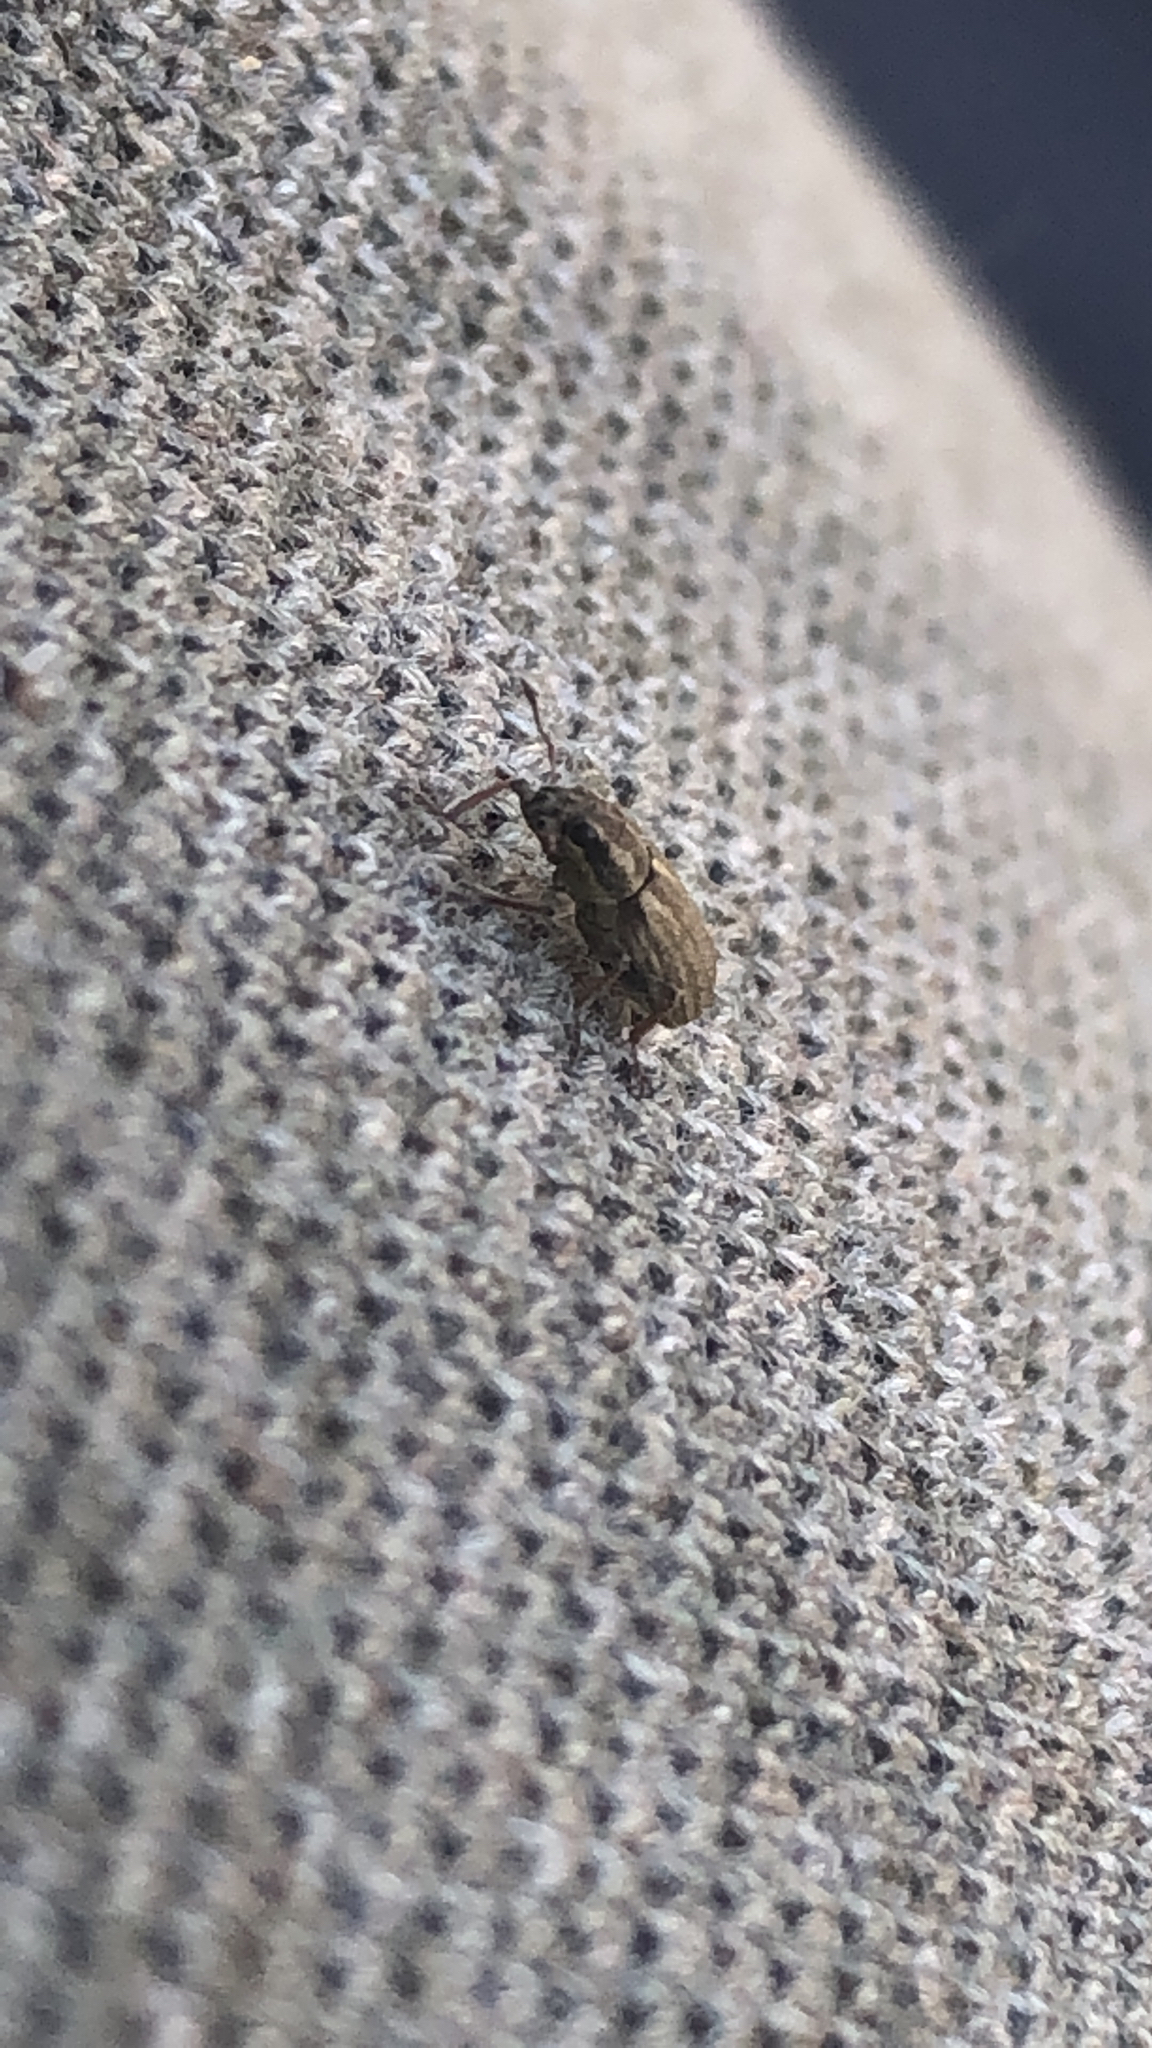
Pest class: pea_leaf_weevil